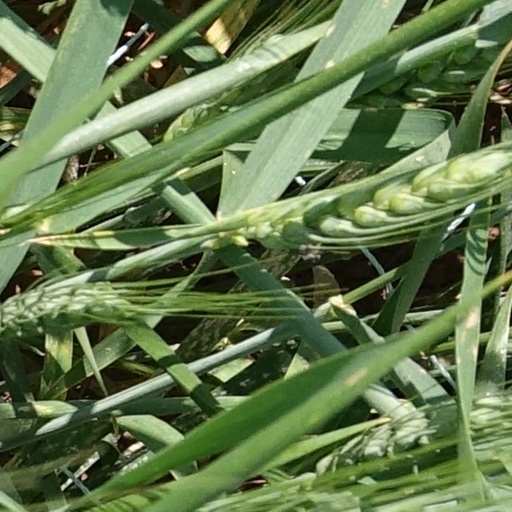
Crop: wheat